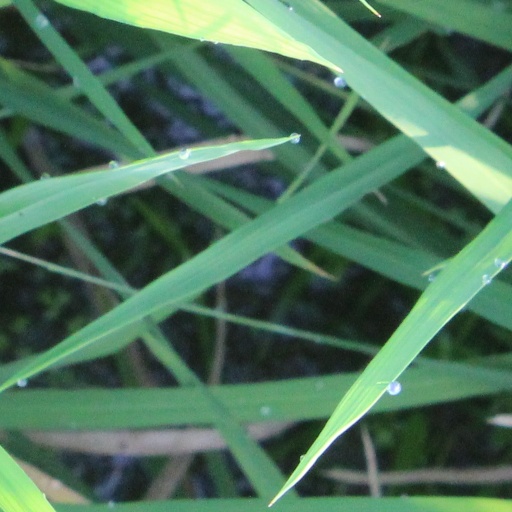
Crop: rice